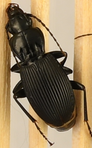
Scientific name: Pterostichus lachrymosus
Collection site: Mountain Lake Biological Station NEON (MLBS), plot MLBS_002